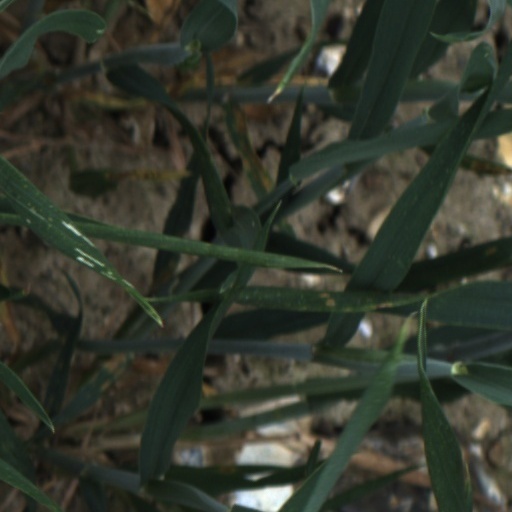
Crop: wheat